Lutheran hymn

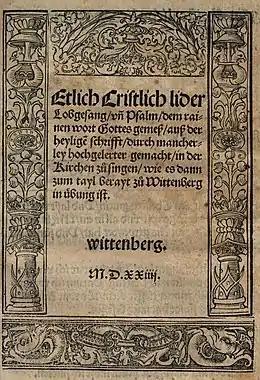
Front page of the "Achtliederbuch" (1524), known as the first Lutheran hymnal

Martin Luther was a great enthusiast for music, and this is why it forms a large part of Lutheran services; in particular, Luther admired the composers Josquin des Prez and Ludwig Senfl and wanted singing in the church to move away from the "ars perfecta" (Catholic Sacred Music of the late Renaissance) and towards singing as a "Gemeinschaft" (community). Lutheran hymns are sometimes known as chorales. Lutheran hymnody is well known for its doctrinal, didactic, and musical richness. Most Lutheran churches are active musically with choirs, handbell choirs, children's choirs, and occasionally change ringing groups that ring bells in a bell tower. Johann Sebastian Bach, a devout Lutheran, composed music for the Lutheran church: more than half of his over 1000 compositions are or contain Lutheran hymns.